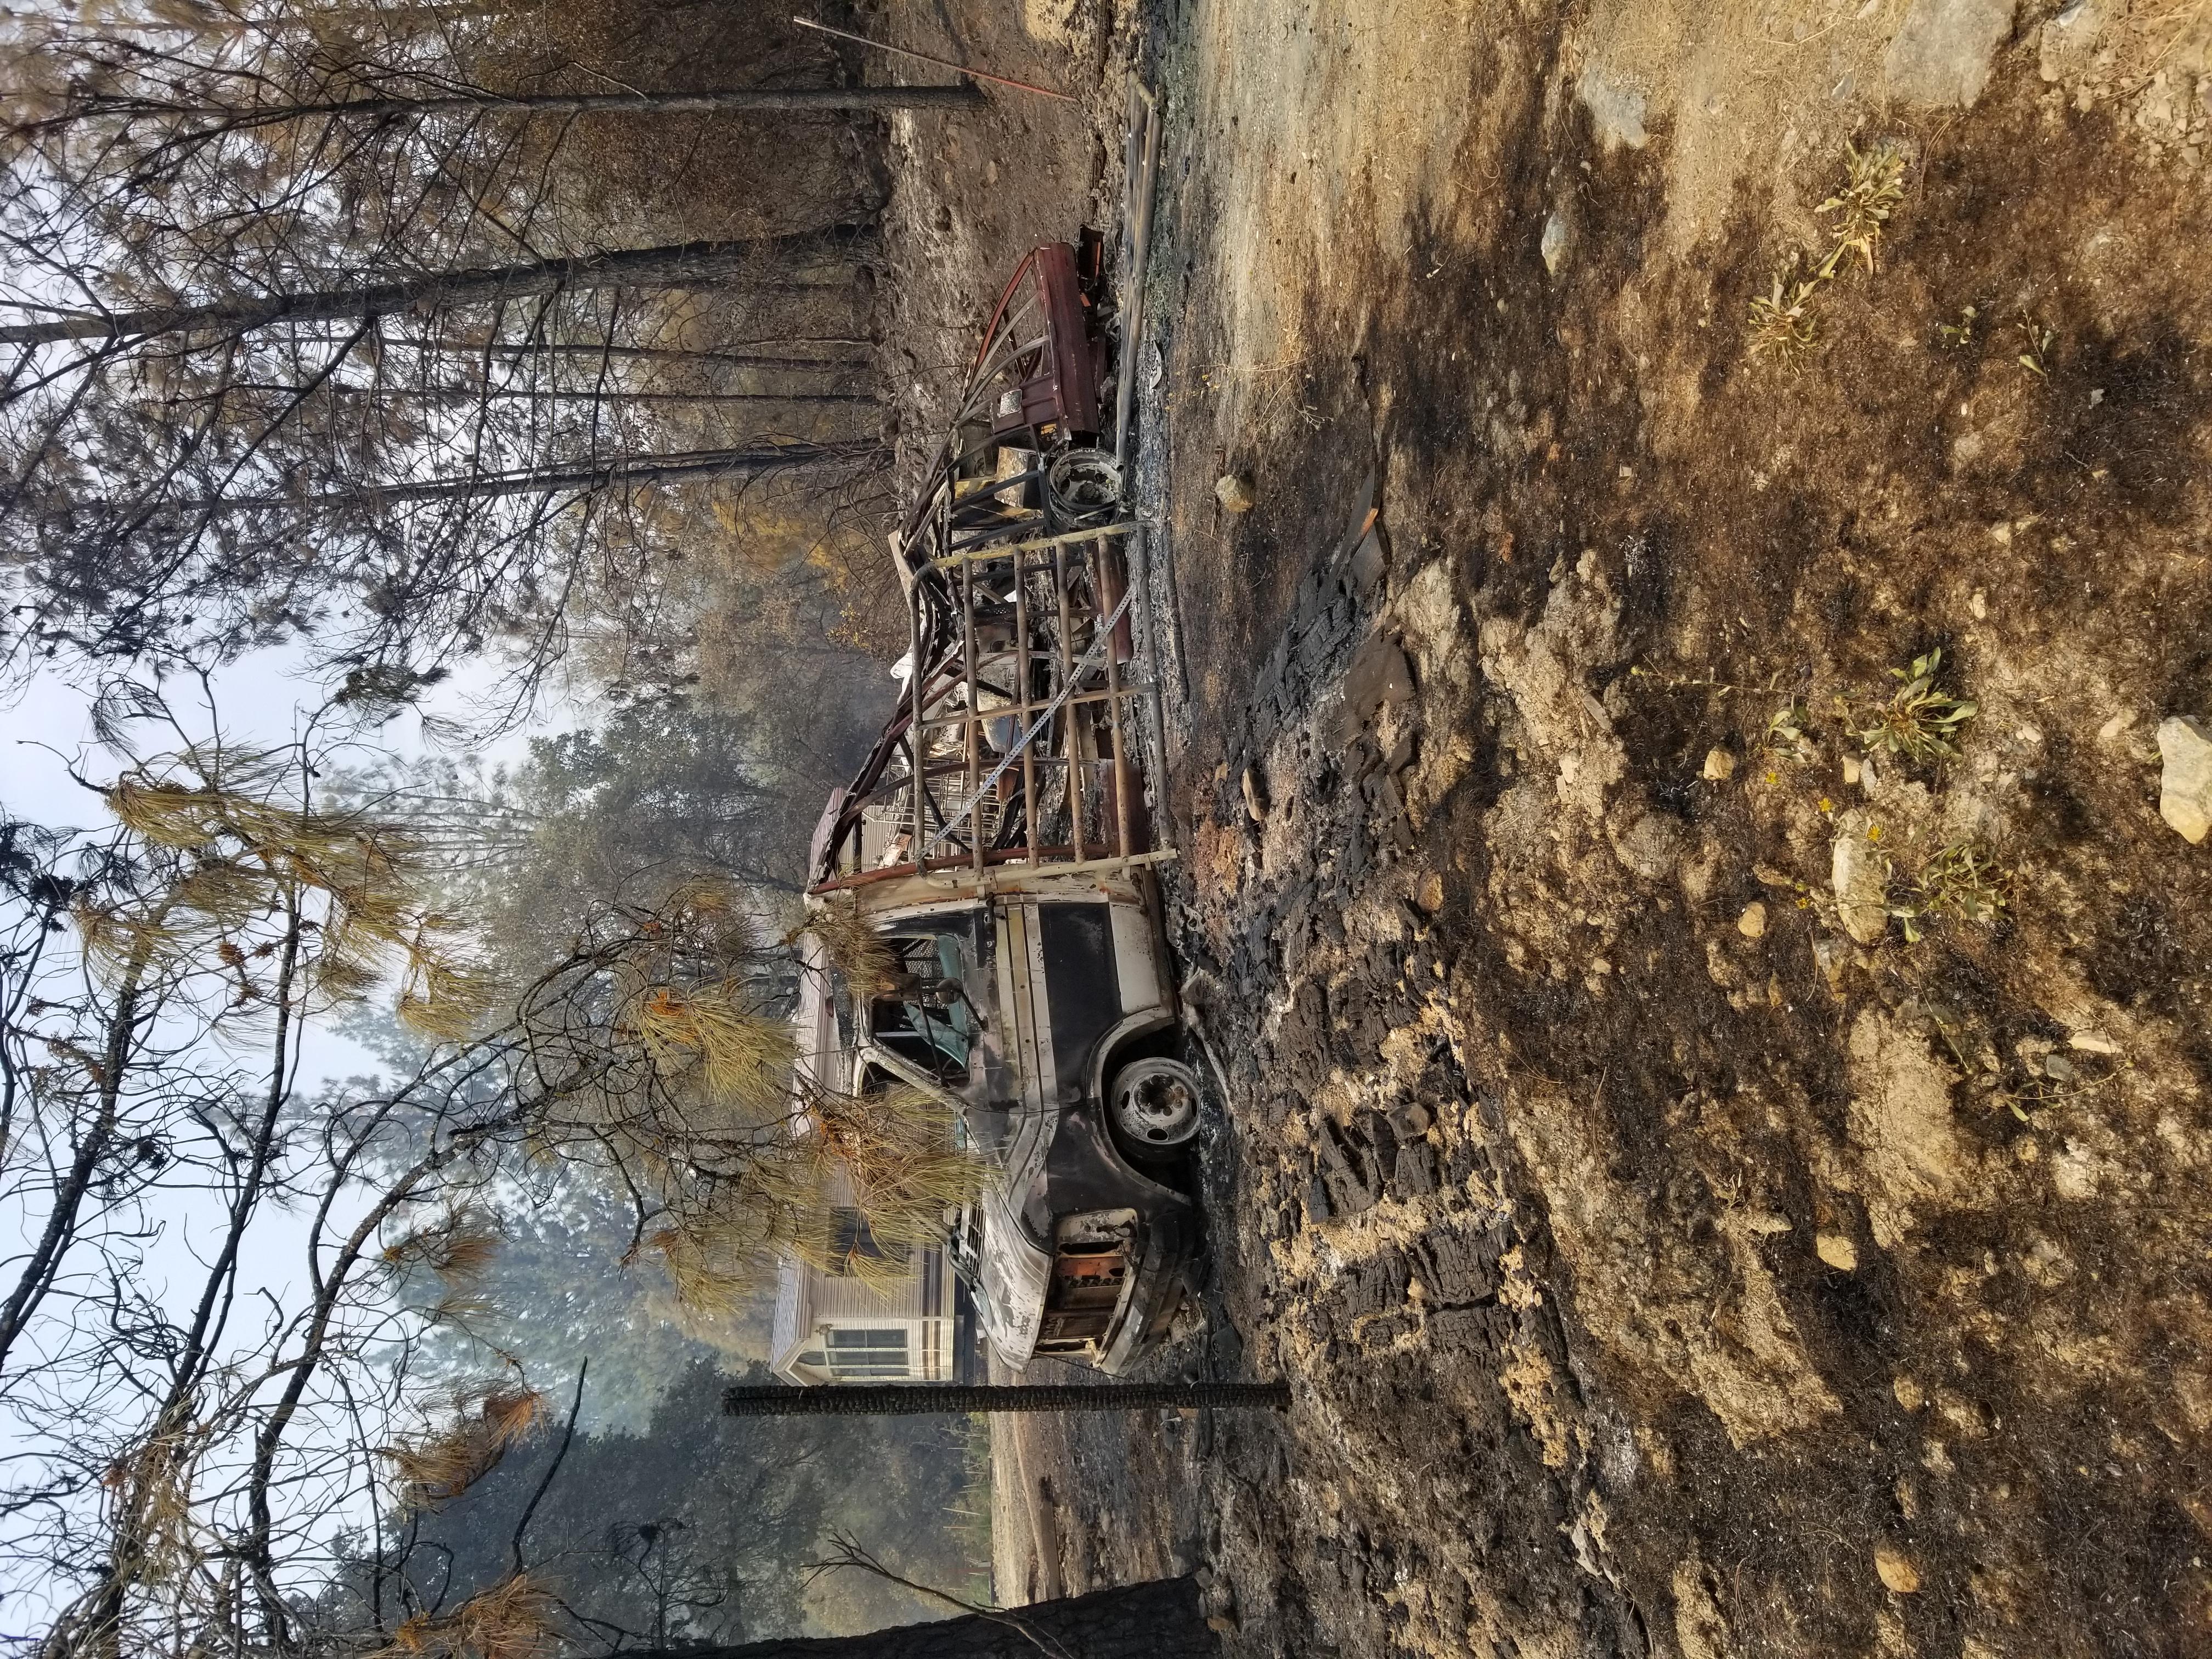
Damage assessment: minor